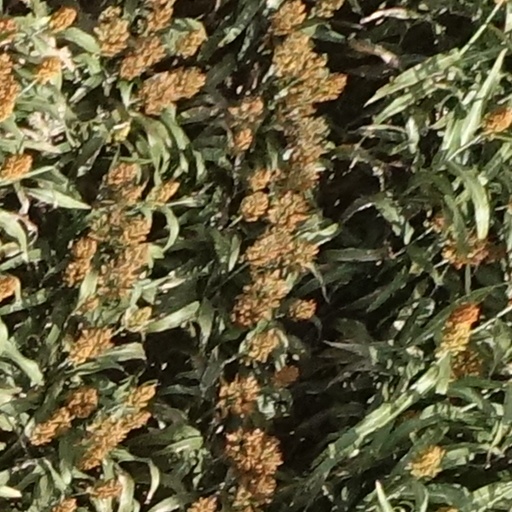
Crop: sorghum